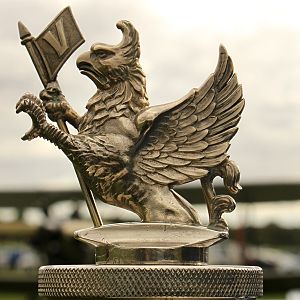
Vauxhall Motors
The Vauxhall Griffin from Vauxhall D-type (1920)
Vauxhall Motors er et britisk bilmærke, der er en del af franske Groupe PSA og et tidligere datterselskab i General Motors. Virksomheden blev grundlagt i Vauxhall, Luton i 1857 under navnet Vauxhall Iron Works. Virksomheden lavede oprindeligt industrimaskiner. Virksomhedens hovedkvarter ligger i Luton og der var 4.900 ansatte i 2009.